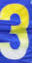
Number: 3